Jake Guentzel

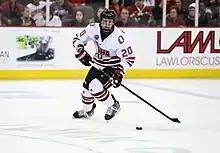
Guentzel playing for the Omaha Mavericks in 2015

Born in Omaha, Nebraska on October 6, 1994, Guentzel grew up in Woodbury, Minnesota. He played two years of varsity hockey at Hill-Murray School in Maplewood, Minnesota, with the school's team finishing second in the 2012 MN State Hockey Tournament. He then joined by the Sioux City Musketeers of the United States Hockey League (USHL) for the 2012–13 season, recording 29 goals, 44 assists for 73 points in 60 games. He finished sixth overall in the league in scoring and was voted the USHL Rookie of the Year as well as being named to the USHL All-Rookie Team. He was also named to the league's Second All-Star Team.